Stephen Frears

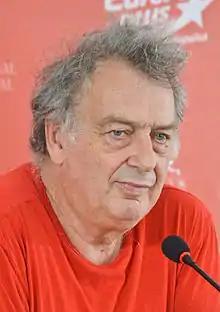
Frears in 2014

Sir Stephen Arthur Frears (born 20 June 1941) is a British director and producer of film and television, often depicting real life stories as well as projects that explore social class through sharply-drawn characters. He has received numerous accolades including three BAFTA Awards, and a Primetime Emmy Award as well as nominations for two Academy Awards. In 2008, "The Daily Telegraph" named Frears among the 100 most influential people in British culture. In 2009, he received the Commandeur de l'Ordre des Arts et des Lettres. He received a knighthood in 2023 for his contributions to the film and television industries.